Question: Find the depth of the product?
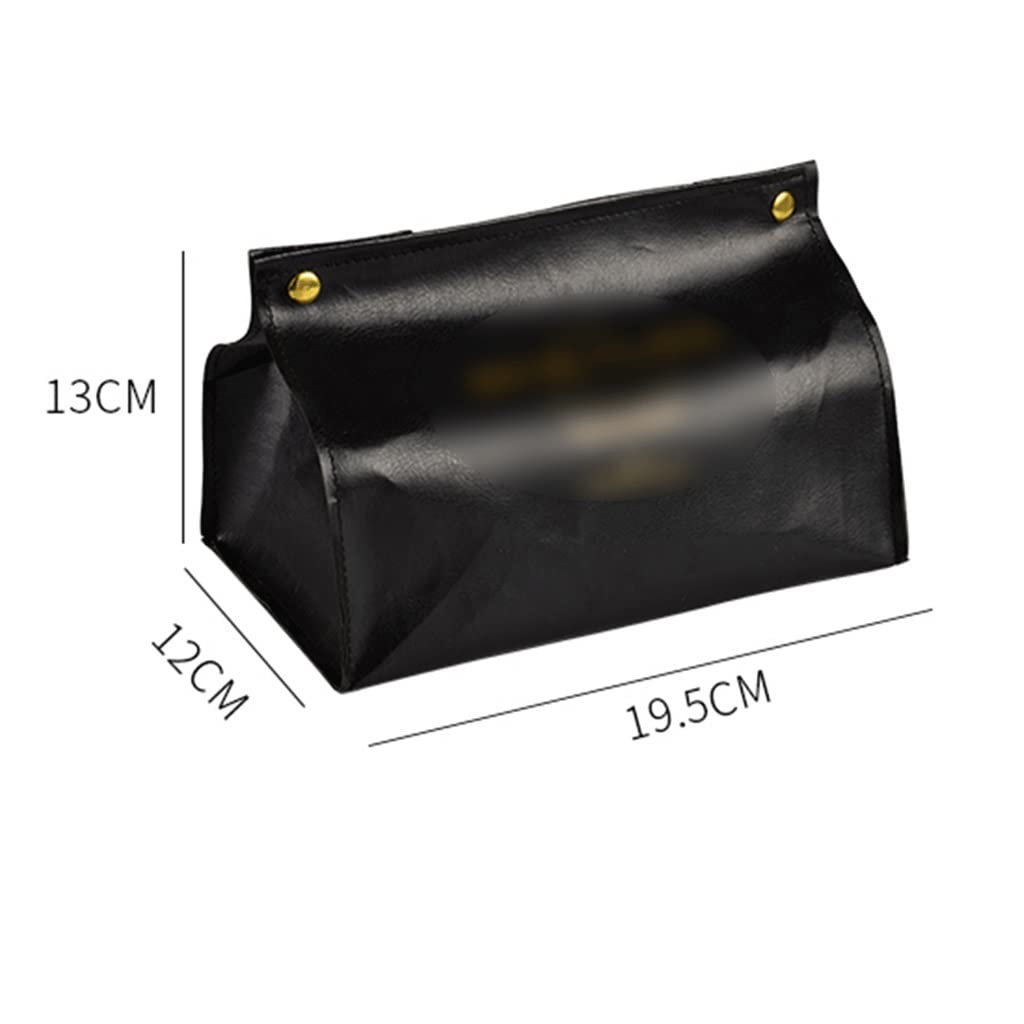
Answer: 19.5 centimetre